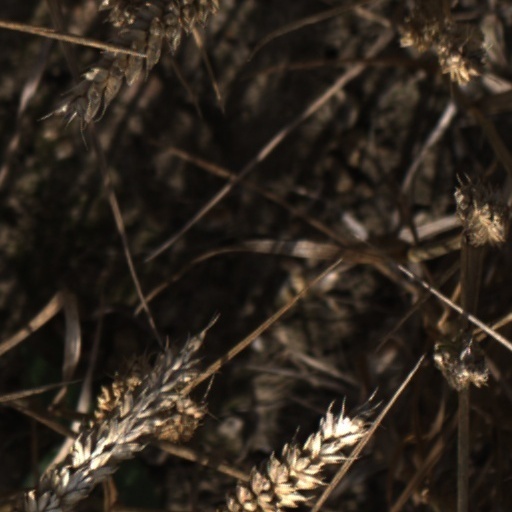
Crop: wheat